Toni Seawright

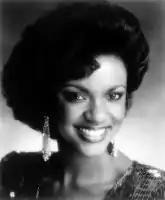
Toni Seawright becomes the first African-American announced Miss Mississippi in 1987.

Toni Deniece Seawright (born June 25, 1964) is an American actress and singer-songwriter. In 1987 Seawright was the first African American to become Miss Mississippi, and in 1988 was fourth runner-up in the Miss America pageant.